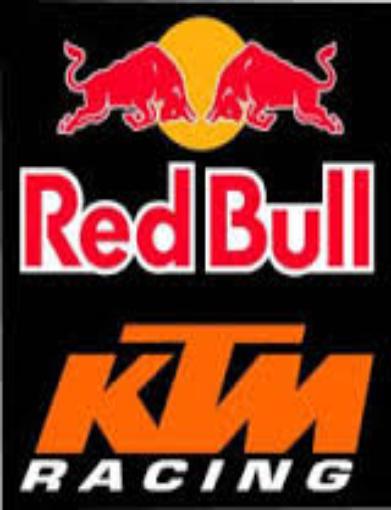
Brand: KTM
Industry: Transportation